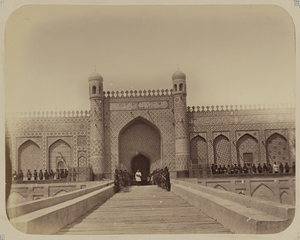
Cette photographie est extraite de la partie ethnographique de l'Album du Turkestan, étude visuelle complète de l'Asie centrale entreprise après que l'Empire russe prit le contrôle de la région dans les années